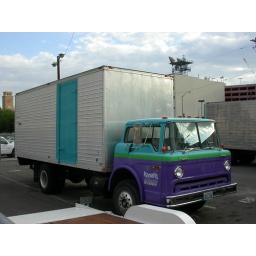
Ford C-Series box truck belonging to Harrah's Casinos in Reno, Nevada.